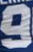
Number: 9